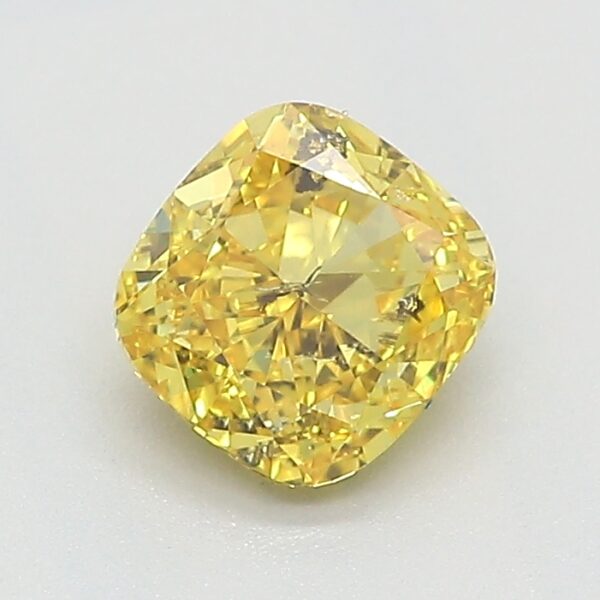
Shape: cushion
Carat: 0.61
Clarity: I1
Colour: FANCY
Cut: EX
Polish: VG
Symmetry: GD
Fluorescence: N
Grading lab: GIA
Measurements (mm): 4.83 x 4.62 x 2.96